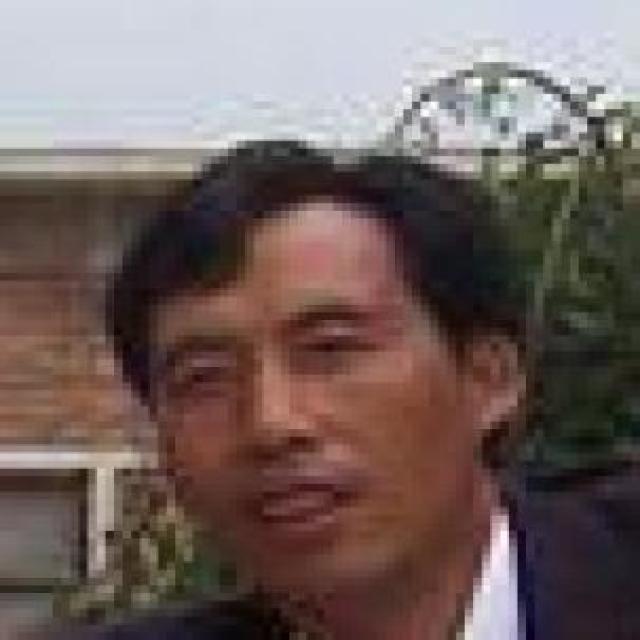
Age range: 45-64